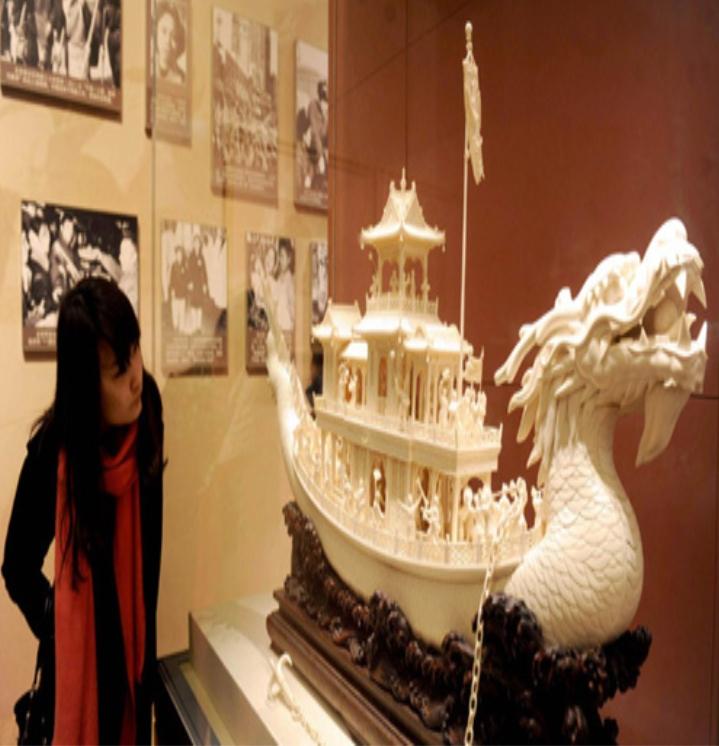
có một cái mô hình thuyền rồng màu trắng xuất hiện trước mắt của cô gái